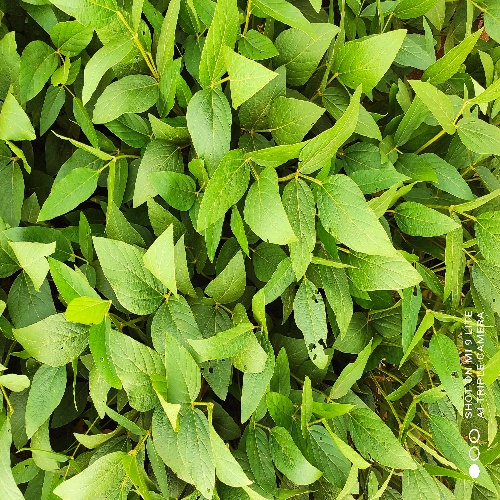
Label: Caterpillar